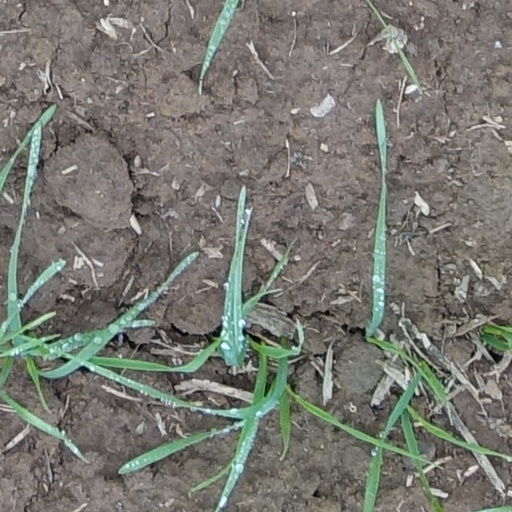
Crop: wheat